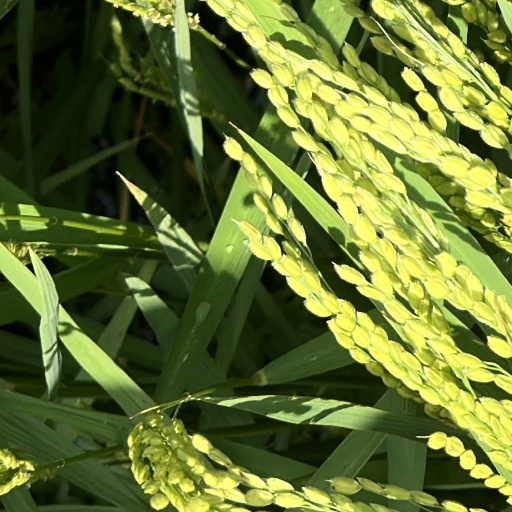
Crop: rice